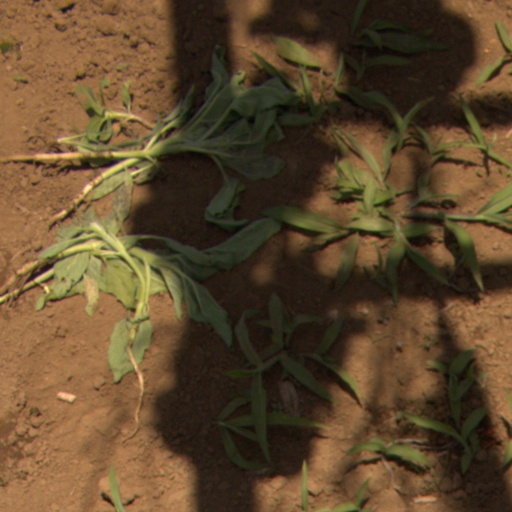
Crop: Jerusalem artichoke